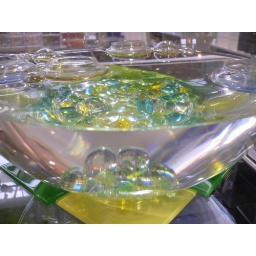
ball in water